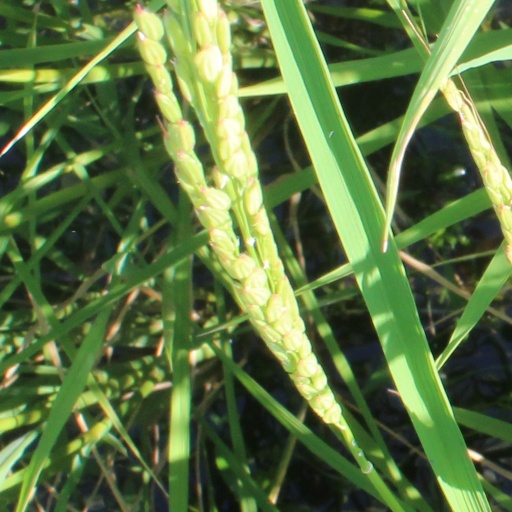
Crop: rice